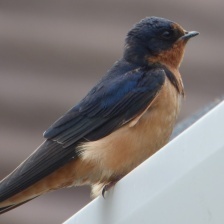
Species: BARN SWALLOW
Scientific name: HIRUNDO RUSTICA